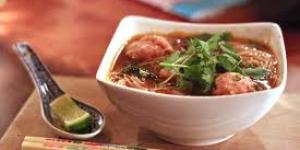
truchas rellenas y vinagreta templada de almendras